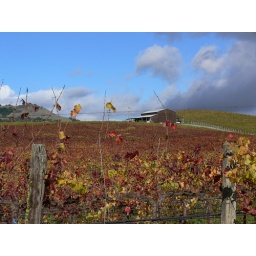
Across the street from my aunt Nancy's house in Napa. Beautiful fall/winter colors.